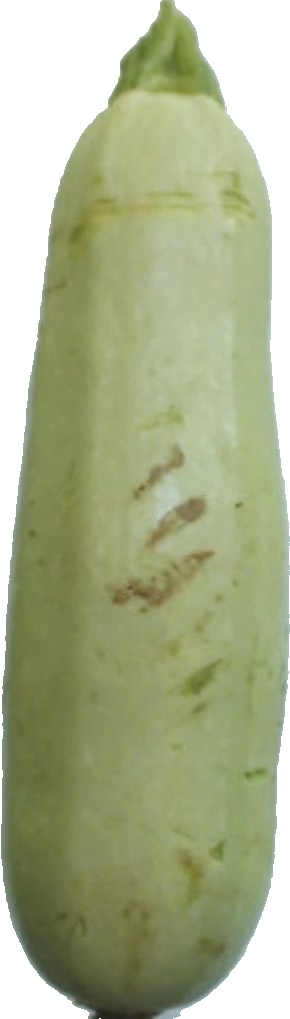
Label: zucchini_1